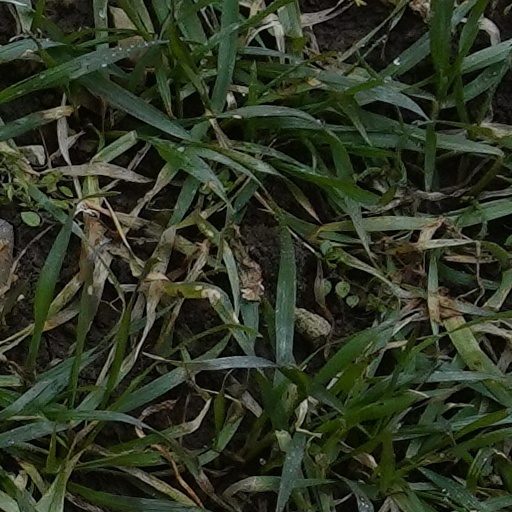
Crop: wheat